Ancient astronauts

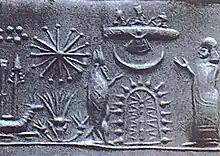
Mesopotamian cylinder seal.

Various terms are used to reference claims about ancient astronauts, such as ancient aliens, ancient ufonauts, ancient space pilots, paleocontact, astronaut- or alien gods, or paleo- or biblical-SETI (search for extraterrestrial intelligence).